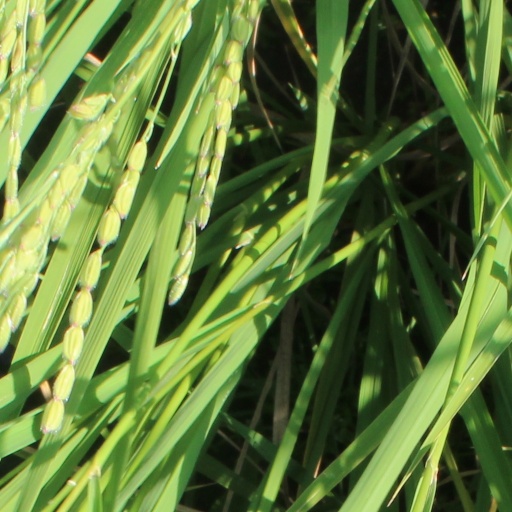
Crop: rice